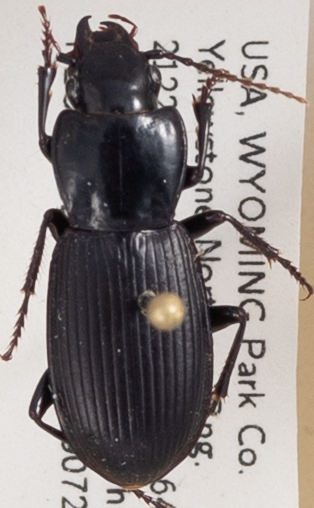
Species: Pterostichus protractus
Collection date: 2019-07-24
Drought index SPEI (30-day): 0.03
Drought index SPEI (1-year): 0.47
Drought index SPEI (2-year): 1.45